List of USM Blida players

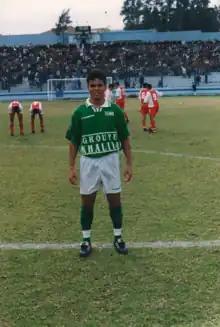
Marcelo Gonçalves de Oliveira.

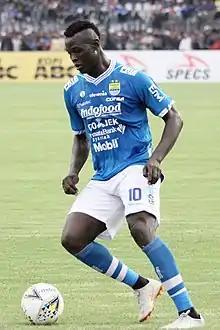
Ezechiel N'Douassel.

This List of All-time appearances for USM Blida contains football players who have played for USM Blida and have managed to accrue 100 or more appearances.